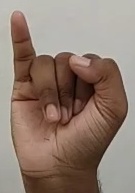
ASL sign: I